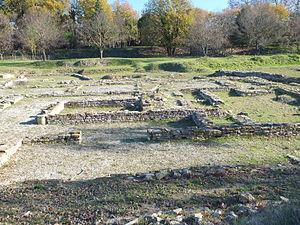
Villetelle est une commune française située dans le département de l'Hérault, en région Occitanie.